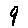
Label: 9